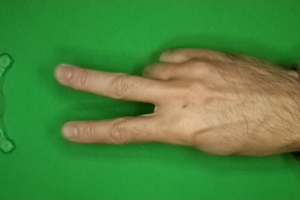
Label: scissors